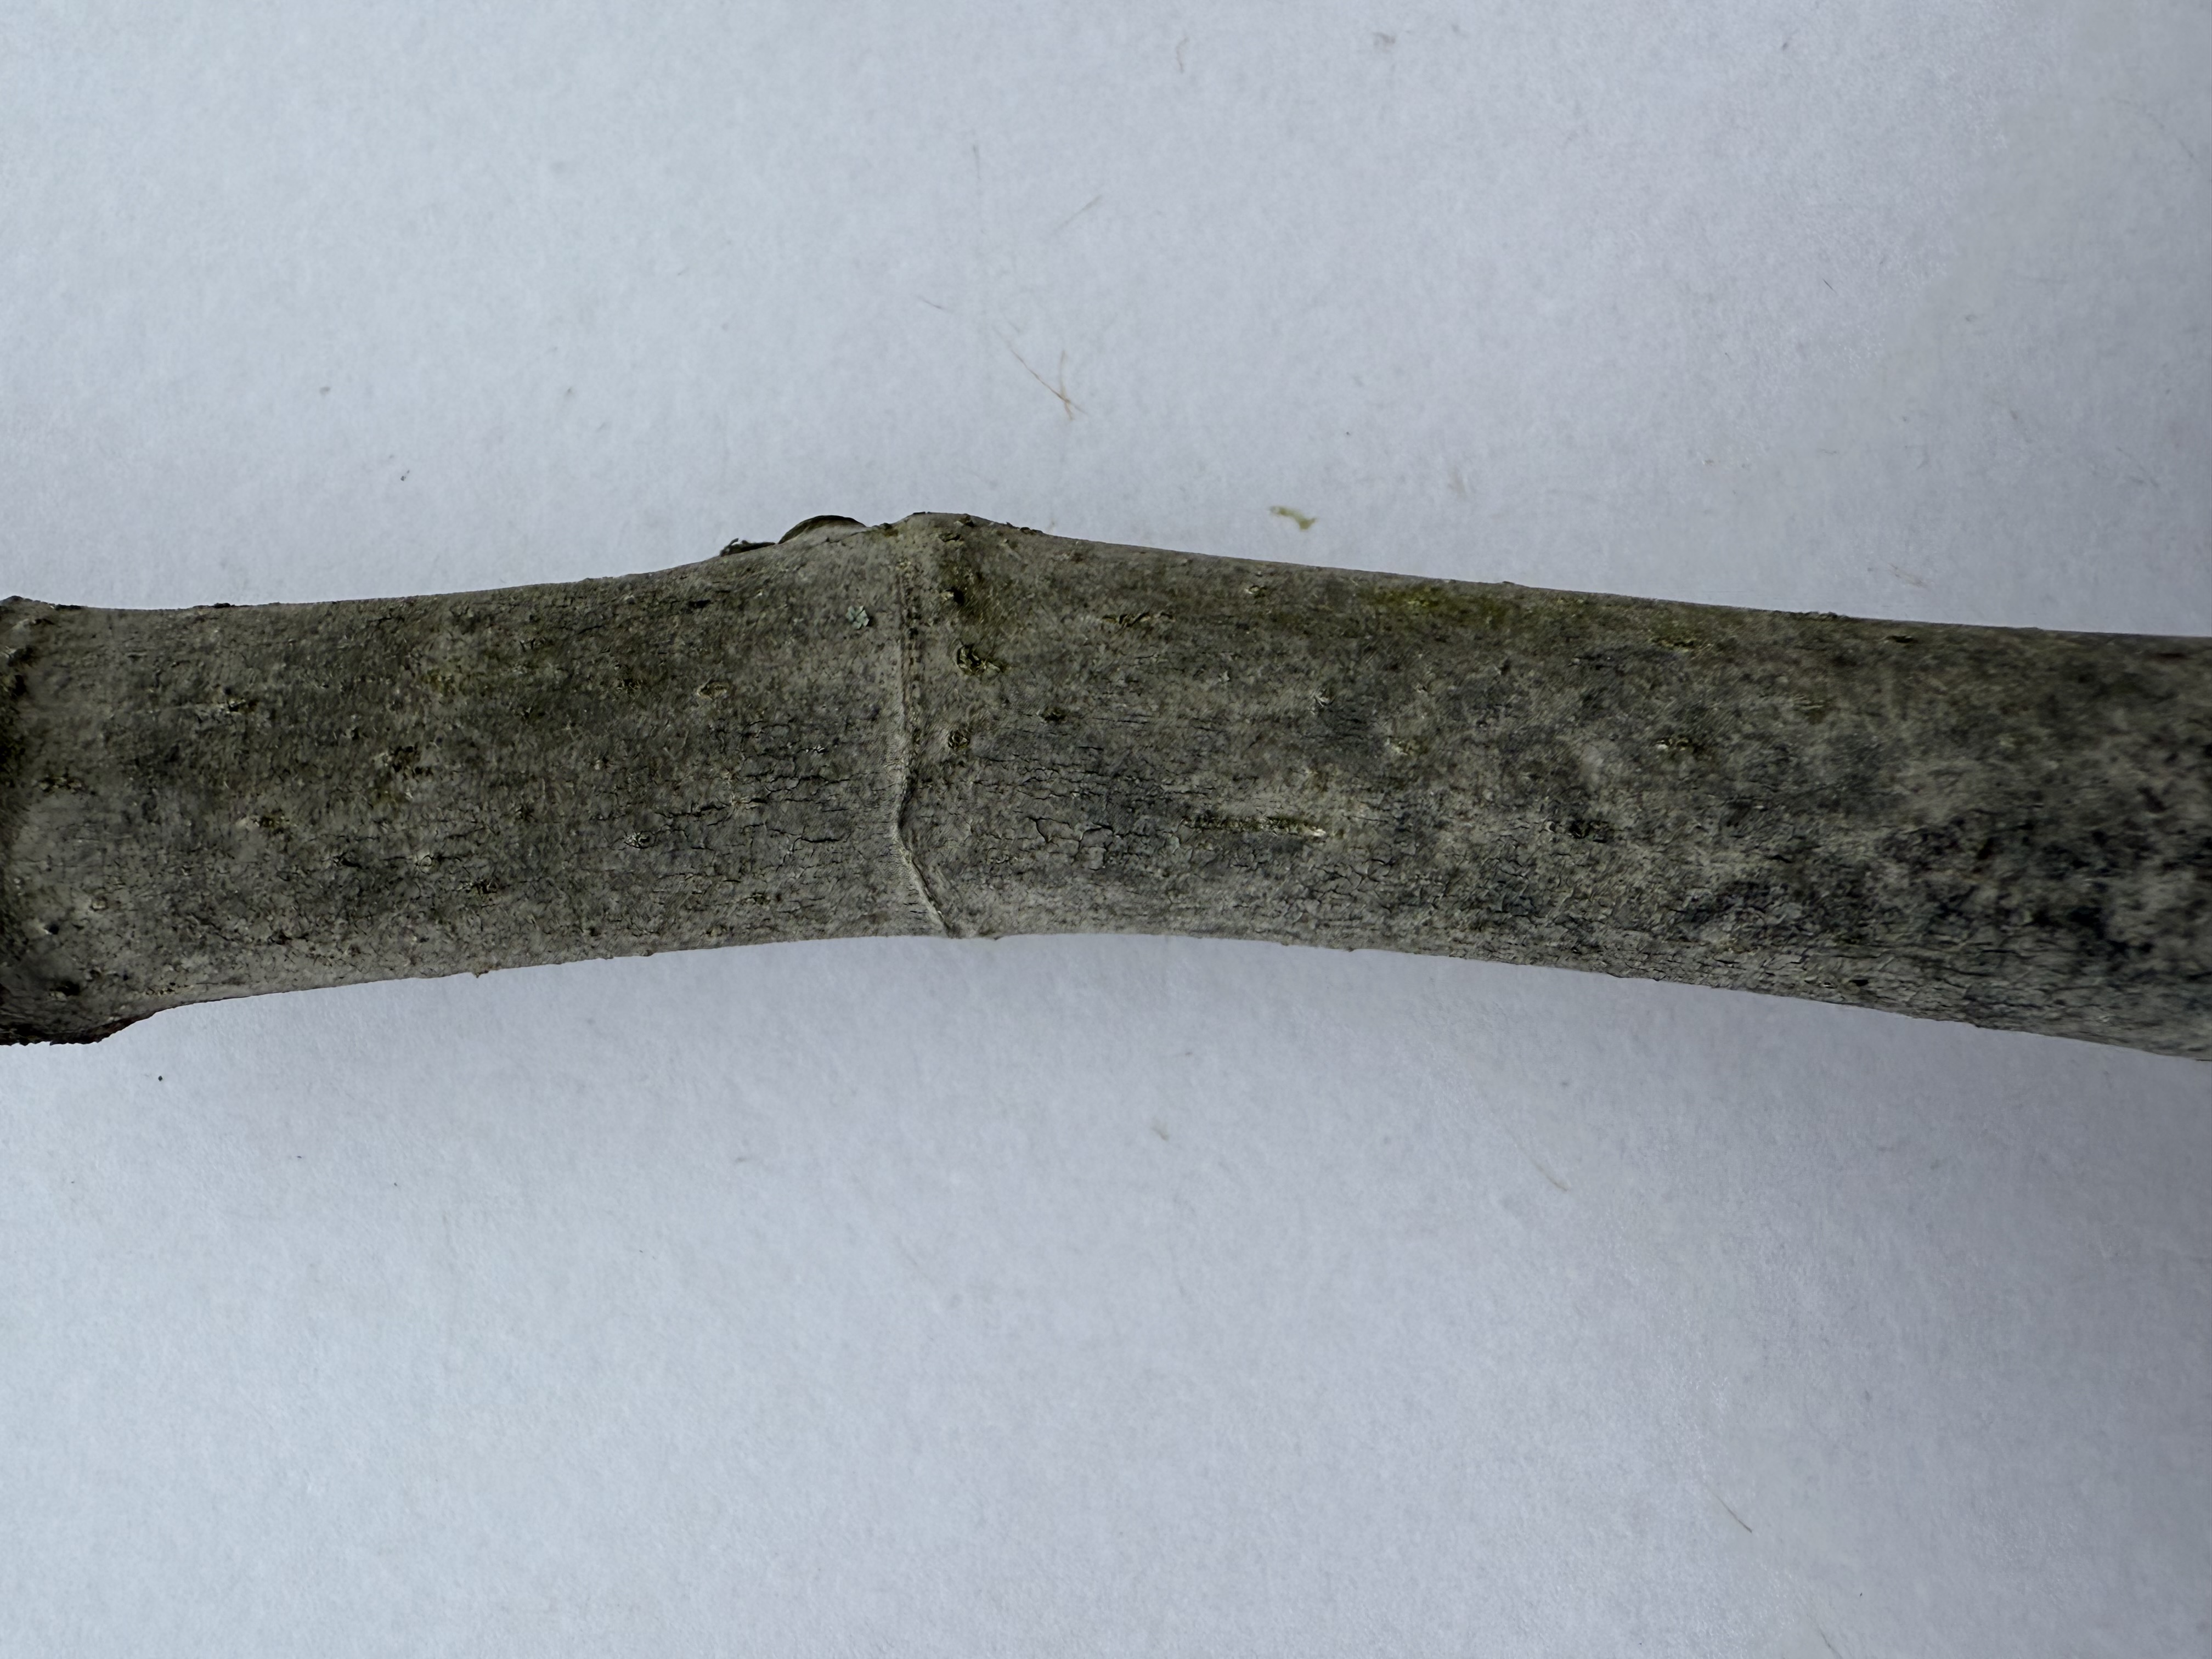
Variety: Black Fig